Ewen Spencer

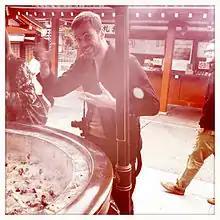

Ewen Spencer (born 1971) is a British photographer and filmmaker based in Brighton, England. His photography is primarily of youth and subcultures.